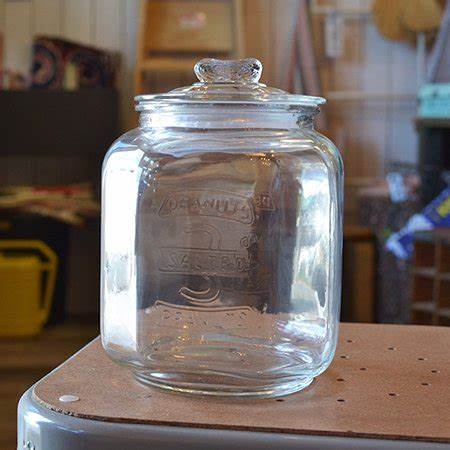
Waste category: glass